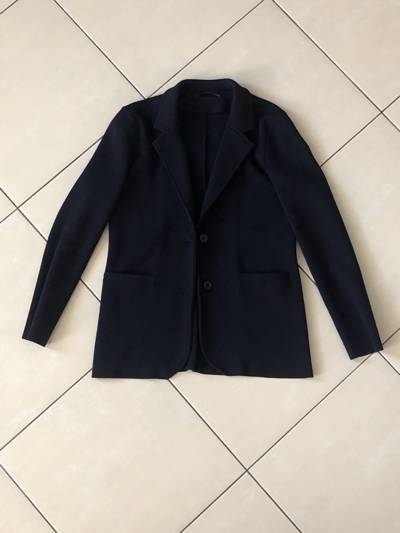
Waste category: clothes